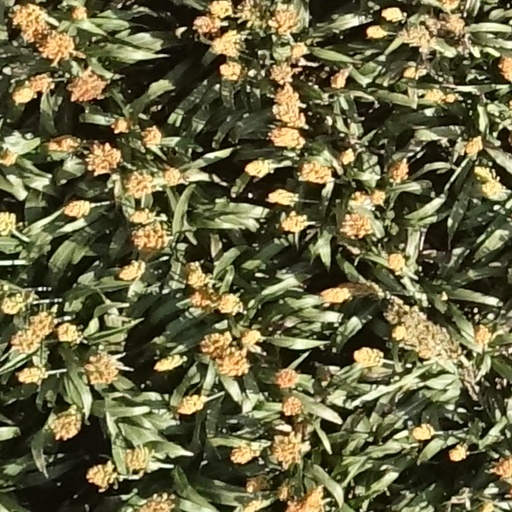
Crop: sorghum